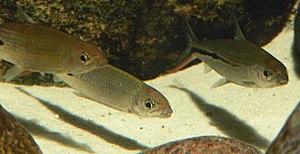
Hemiodontidae forment une famille de poissons d'eau douce appartenant à l'ordre des Characiformes.
Hemiodus est un genre de poissons téléostéens de la famille des Hemiodontidae et de l'ordre des Characiformes.